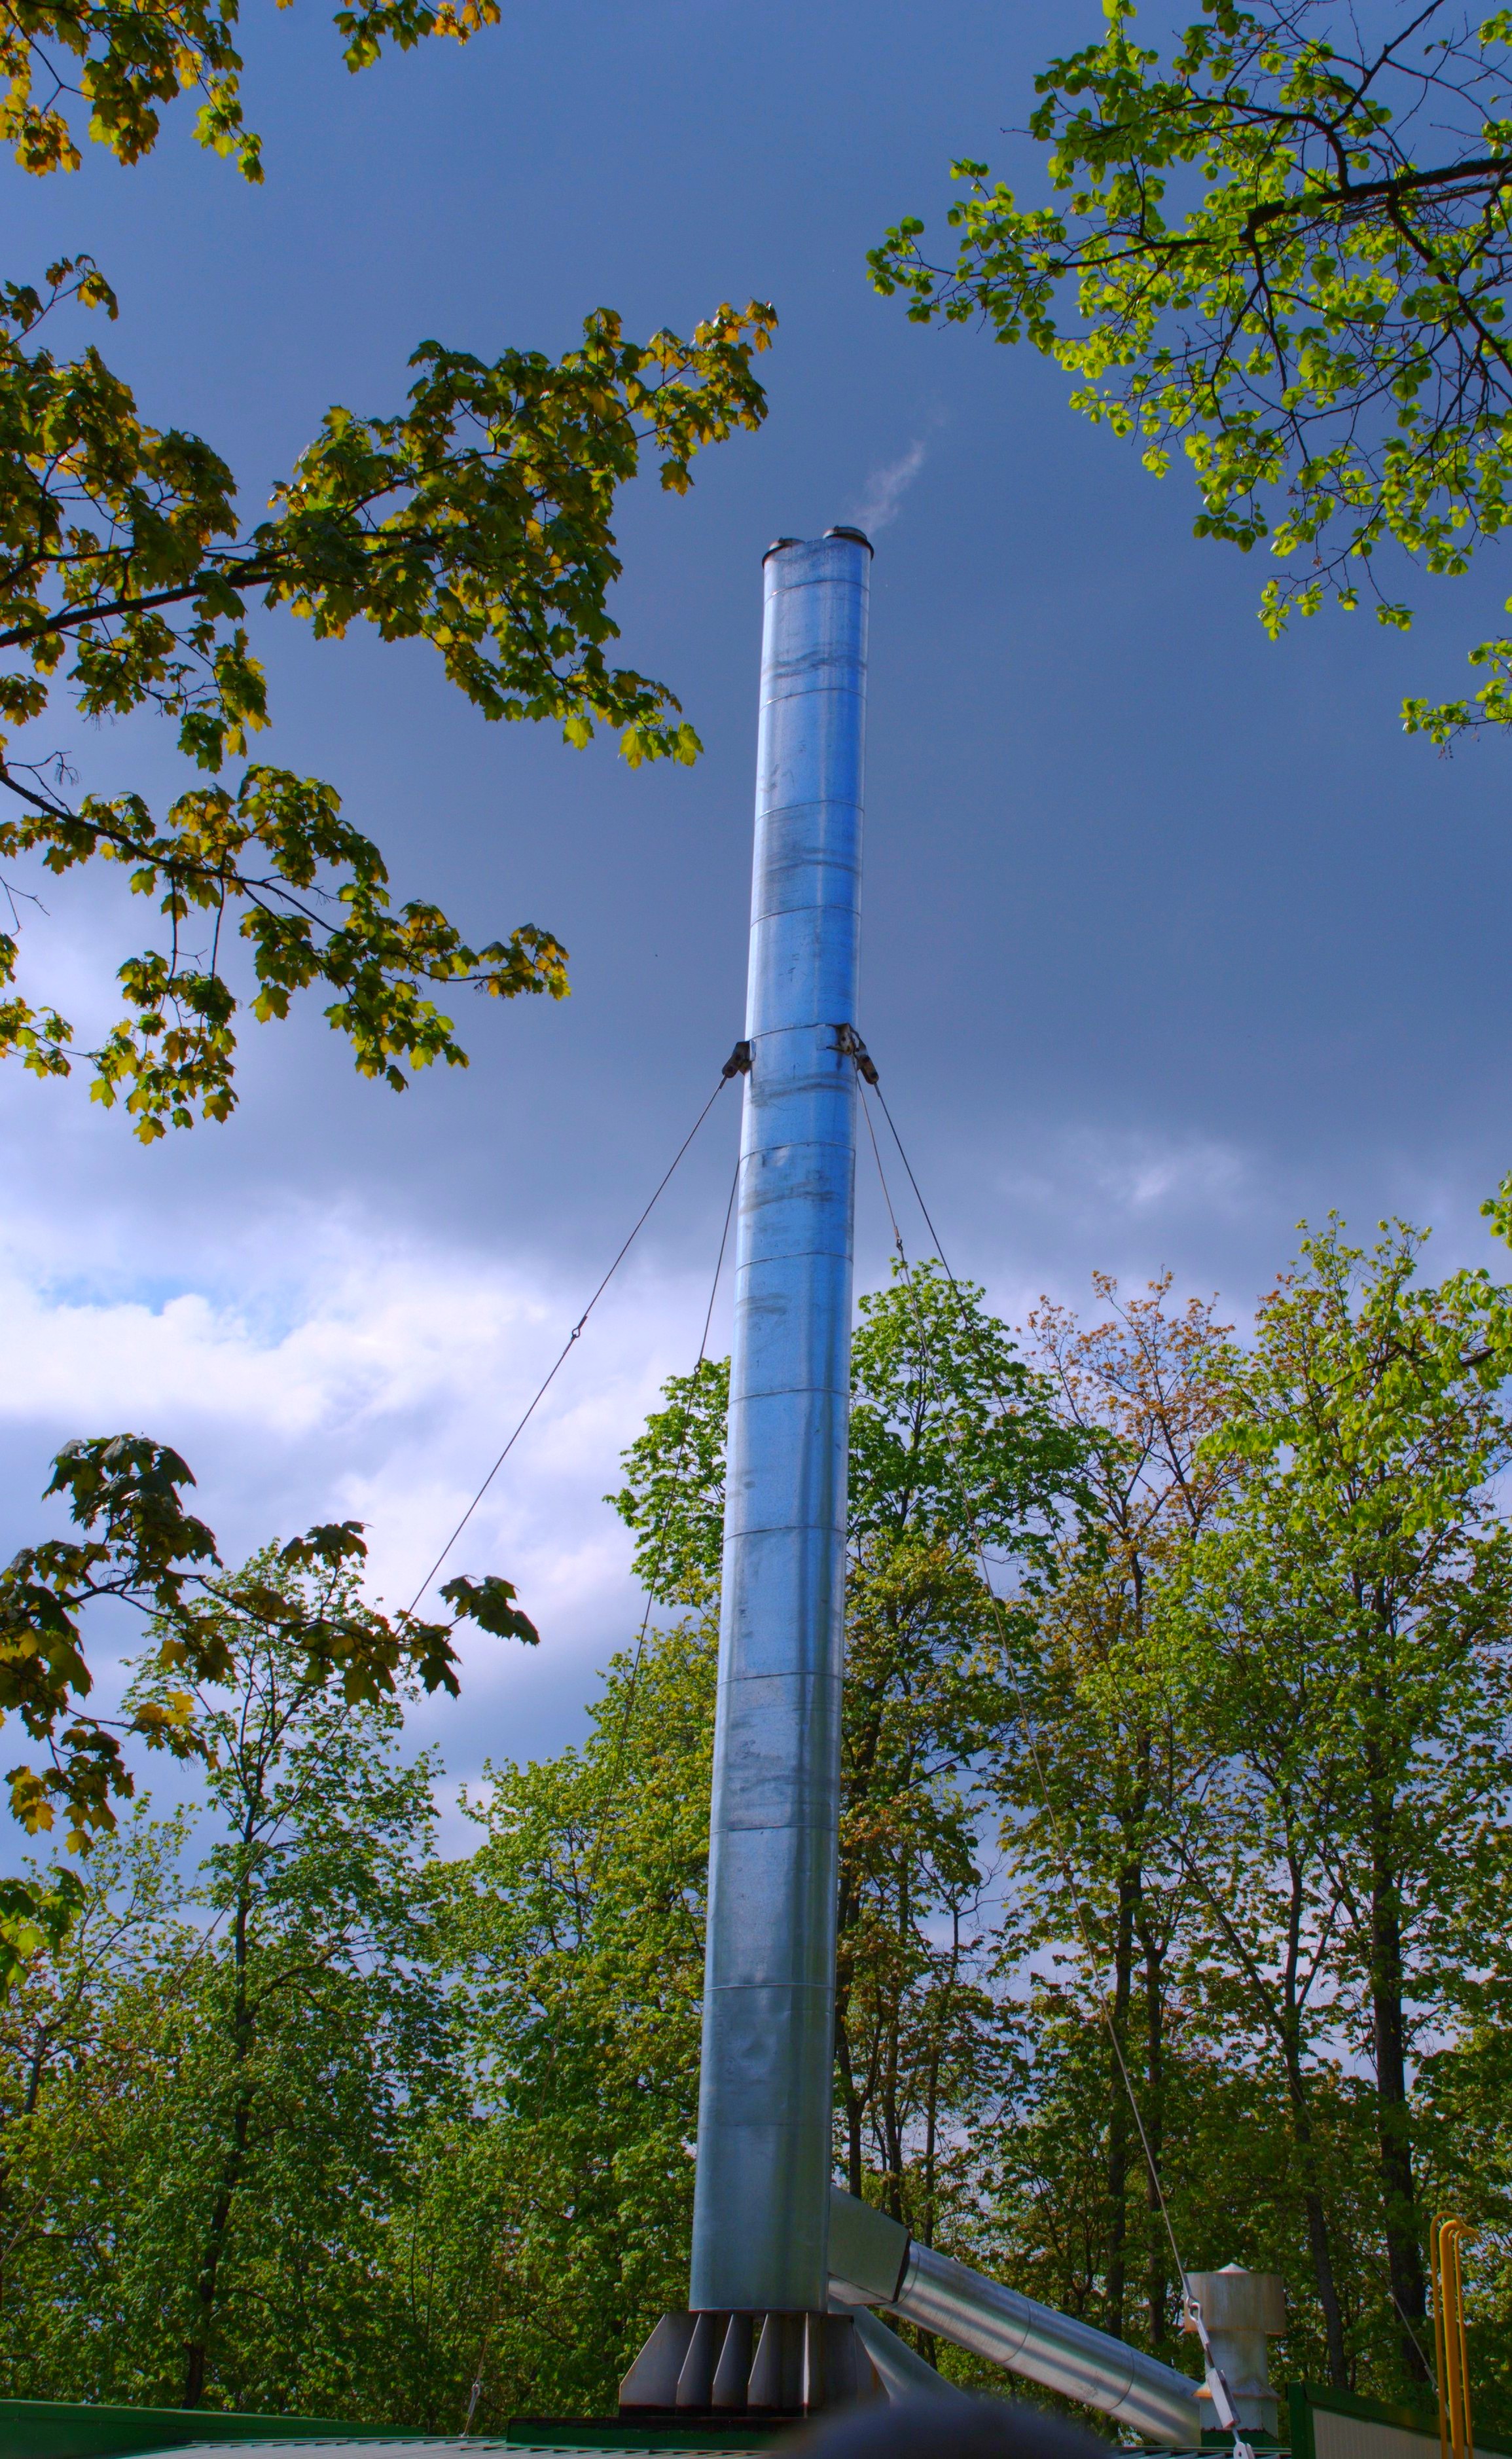
tree, wind, column, tower, mast, park, landmark, street light, nikon, lighting, russia, d80, nikond80, moscowregion, woody plant